Blaengarw

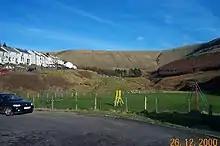
Top of the Garw Valley

Blaengarw is home to the largest Time Bank in Europe the Blaengarw Time Centre, hosted by Creation Group.